United States Army uniforms in World War II

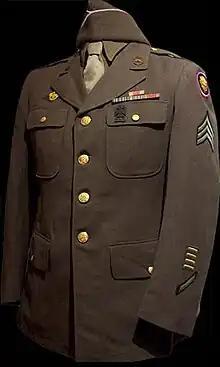
Army Enlisted Men's Winter Service Uniform

The enlisted men's winter service uniform in 1941 consisted of a wool serge four-button coat with four pockets in olive drab shade no. 33 (OD 33), wool trousers, and a long-sleeved wool shirt, both in olive drab shade 32 (OD 32). A russet brown leather belt with a brass buckle was worn with the coat until 1941, when it ceased being standard issue as a leather conservation measure, with the belt hooks on the coat being eliminated as well. Many enlisted men continued to fit belt hooks to their coats and privately purchased their own belts, and they can often be seen being worn long after the 1941 termination date.